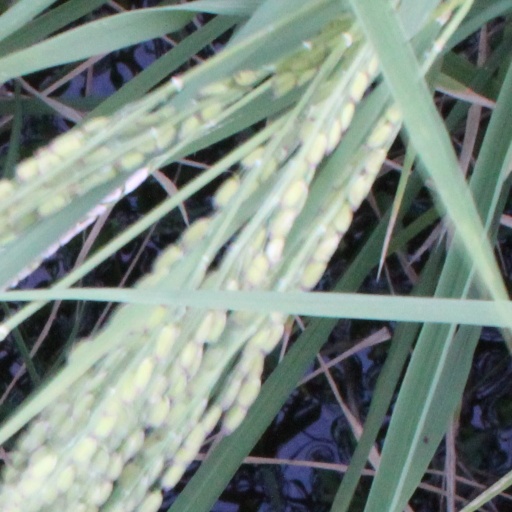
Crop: rice